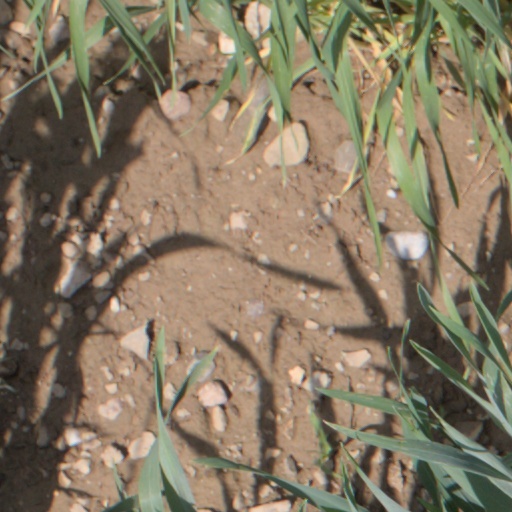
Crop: wheat